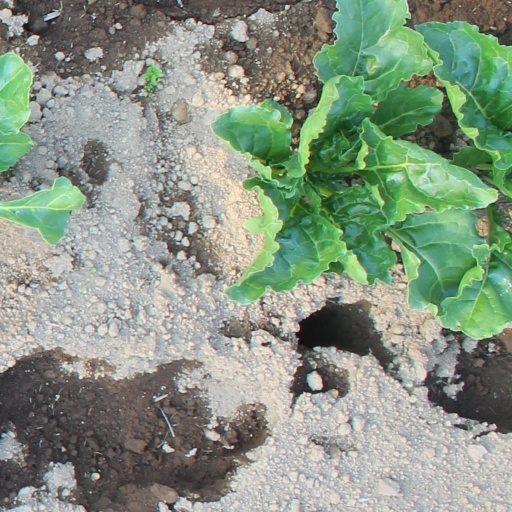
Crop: sugar beet